Bel-Air LEB railway station

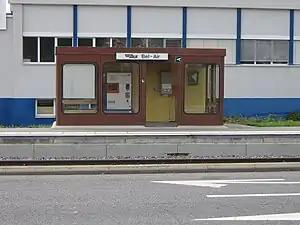
The station platform in 2011

Bel-Air LEB railway station is a railway station in the municipality of Lausanne, in the Swiss canton of Vaud. It is located on the Lausanne–Bercher line of the (LEB). Although located in Lausanne, Bel-Air LEB and neighboring are part of the exclave, some distance from the city itself.